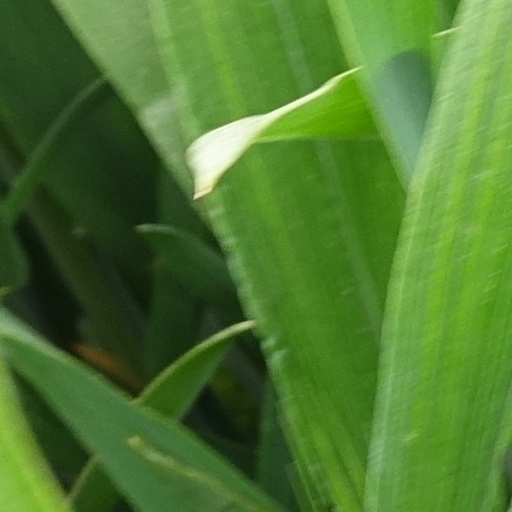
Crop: wheat